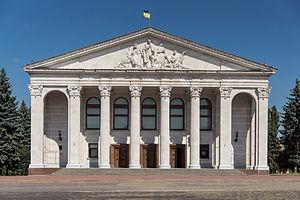
Tchernihiv ou Tchernigov est une ville d'Ukraine et la capitale administrative de l'oblast de Tchernihiv. Sa population est estimée à 286 899 habitants en 2020.